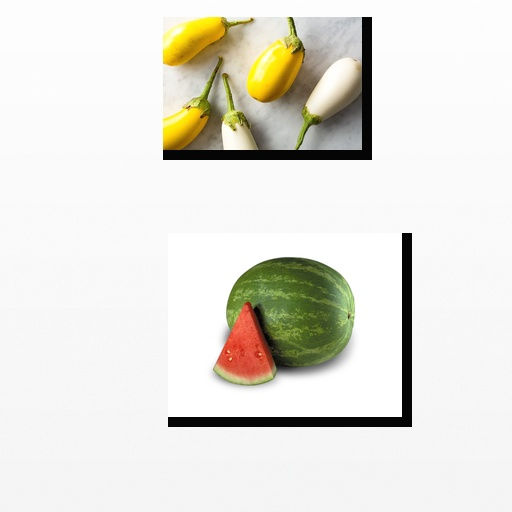
Food items: watermelon, eggplant